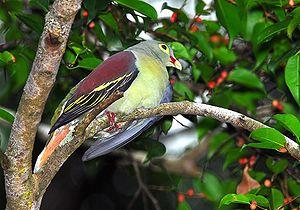
Le Colombar à gros bec est une espèce d'oiseau de la famille des Columbidae
Le genre Treron comprend 29 espèces d'oiseaux appartenant à la famille des Columbidae.